Heritage streetcar

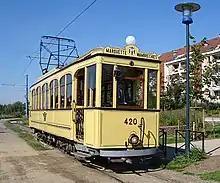
Lille: Deûle Valley tourist tram No. 420 in

In Belgium, there are three tram museums, one in Brussels – organizing several weekend rides to Tervueren and around the city – and other in Antwerp. The Kusttram (the coastal line between Knokke and De Panne via Ostend) features also some vehicles of the once-extensive interurban network, housed in the depots at De Panne and Knokke.